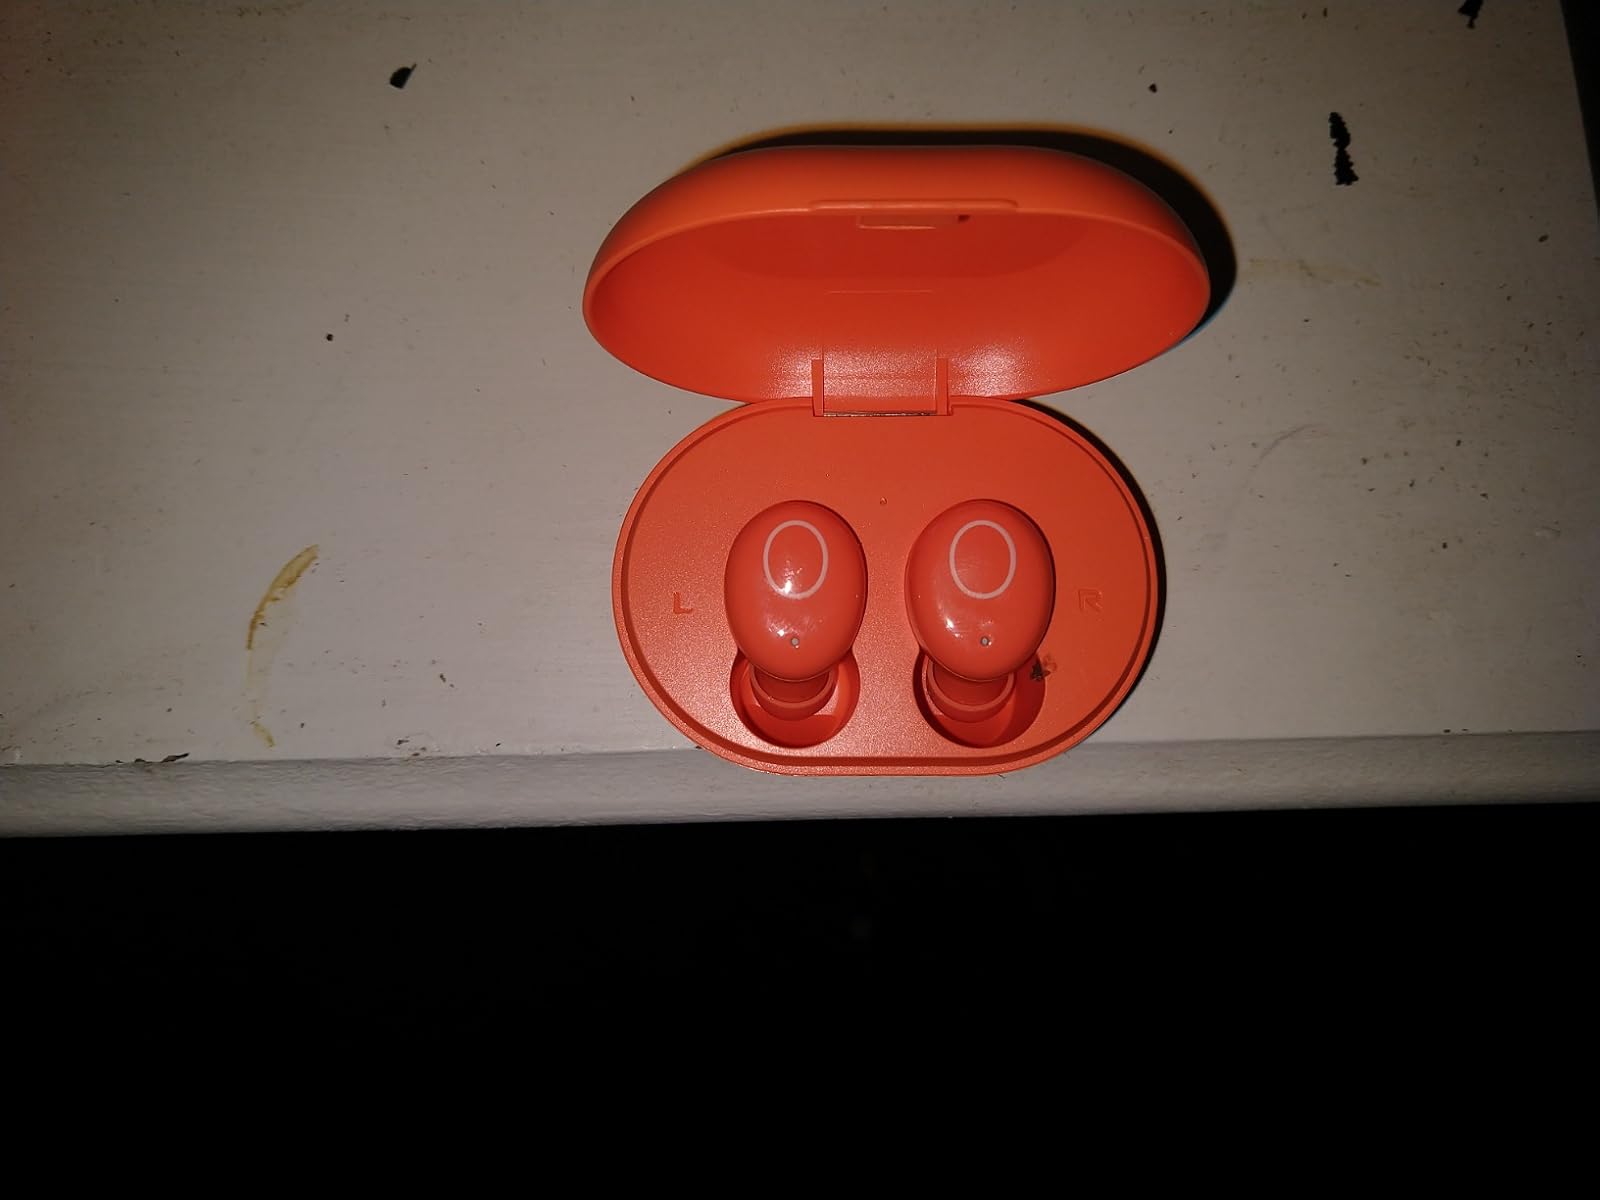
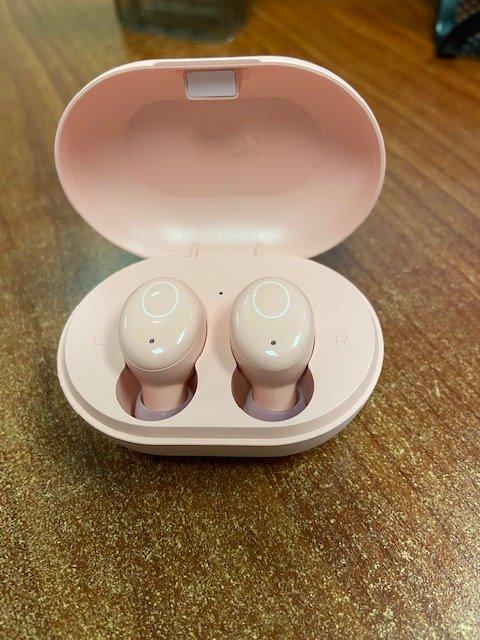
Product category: earbuds
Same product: no